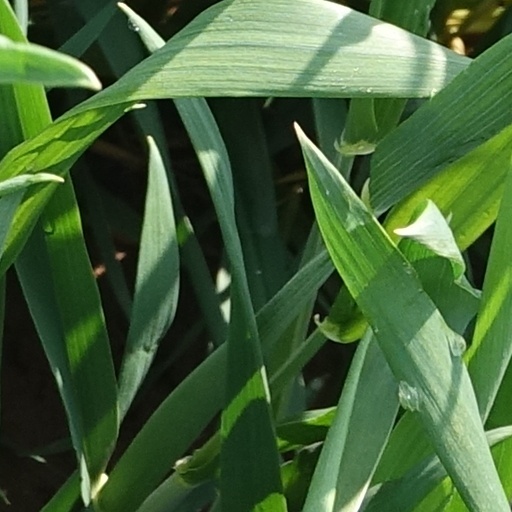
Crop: wheat